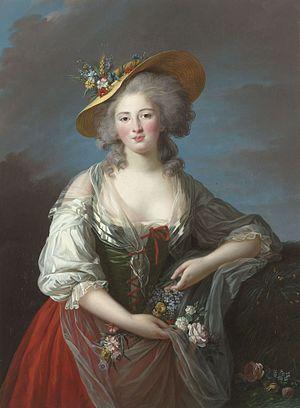
Élisabeth de France (1764-1794) Español: Isabel de Francia (1764-1794)
Le château ou domaine de Montreuil, dit domaine de Madame Élisabeth, situé dans le quartier de Montreuil à Versailles, au bord de l'avenue de Paris dont un mur de clôture l'en sépare, abrite un parc de 7,2 hectares. Louis XVI l'acheta en 1783 pour sa sœur Élisabeth de France, dite Madame Élisabeth.
Jean de Viguerie est un historien français.
Élisabeth Philippe Marie Hélène de France, dite Madame Élisabeth, née le 3 mai 1764 à Versailles et morte guillotinée le 10 mai 1794 à Paris. Elle est le huitième et dernier enfant du dauphin Louis et de Marie-Josèphe de Saxe et la sœur du roi Louis XVI à qui elle apporta un soutien indéfectible.